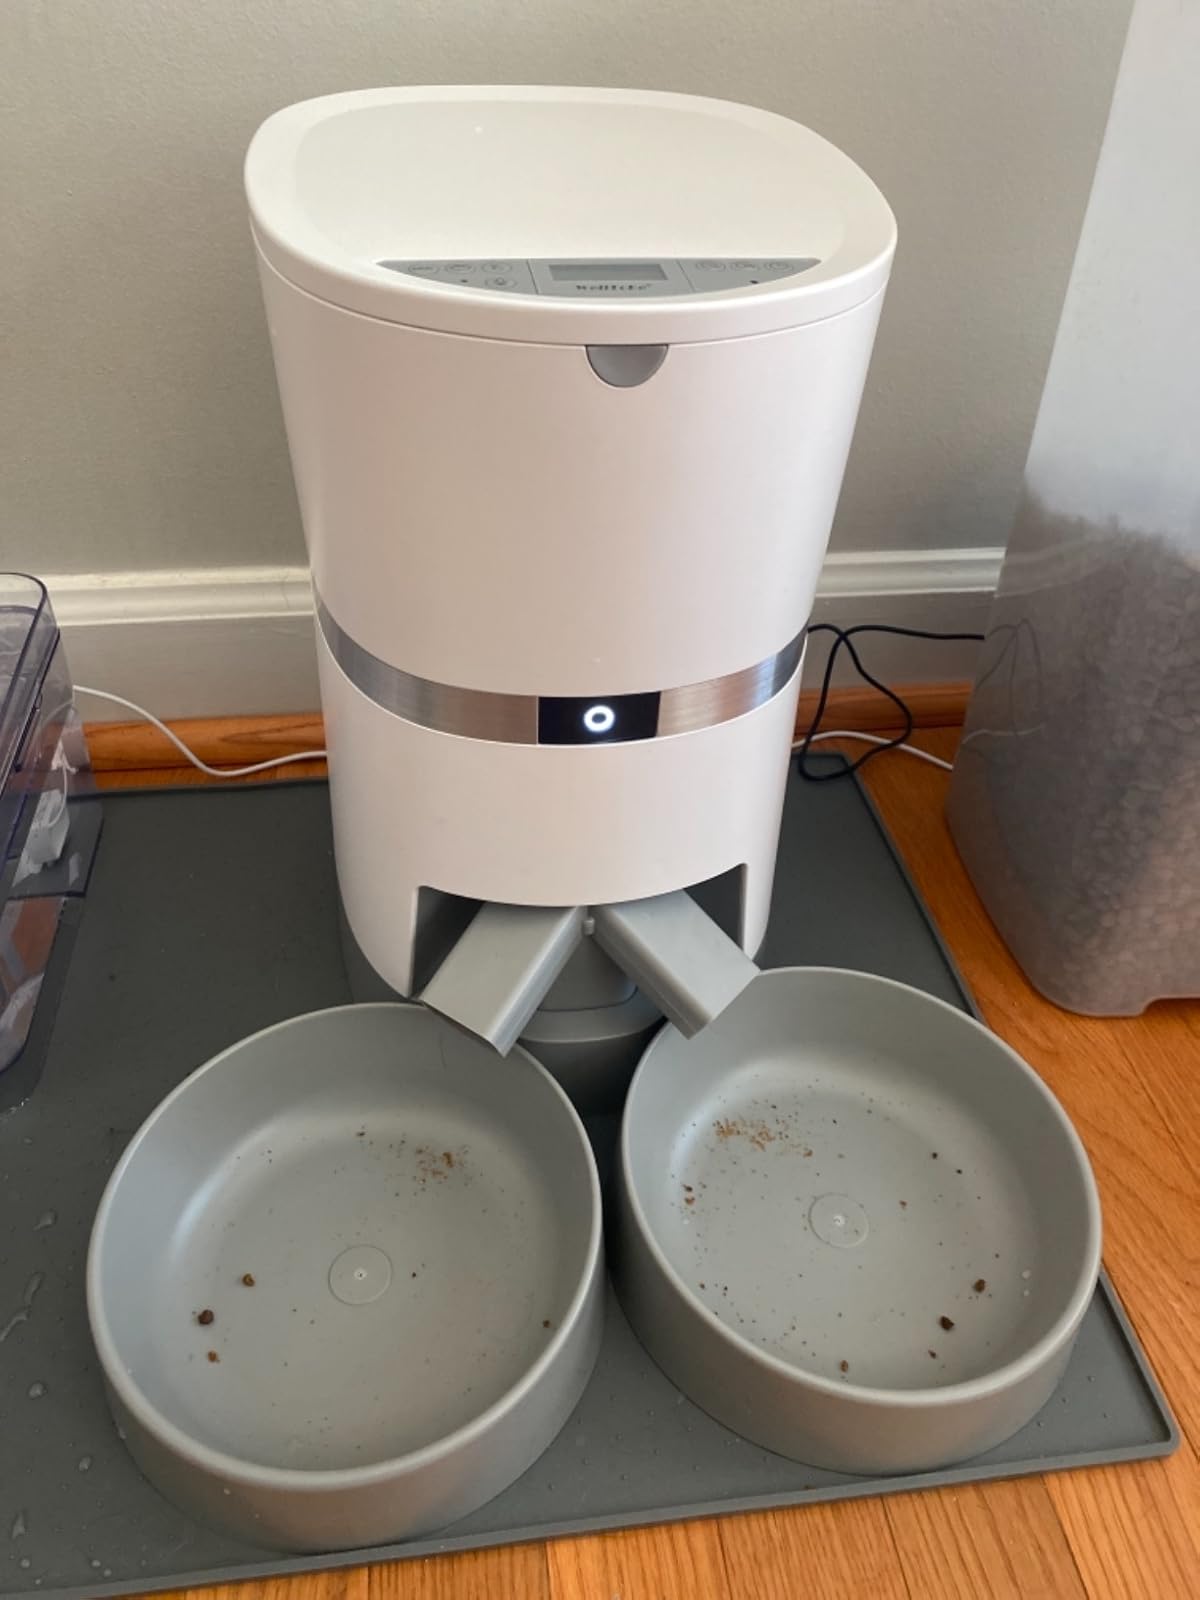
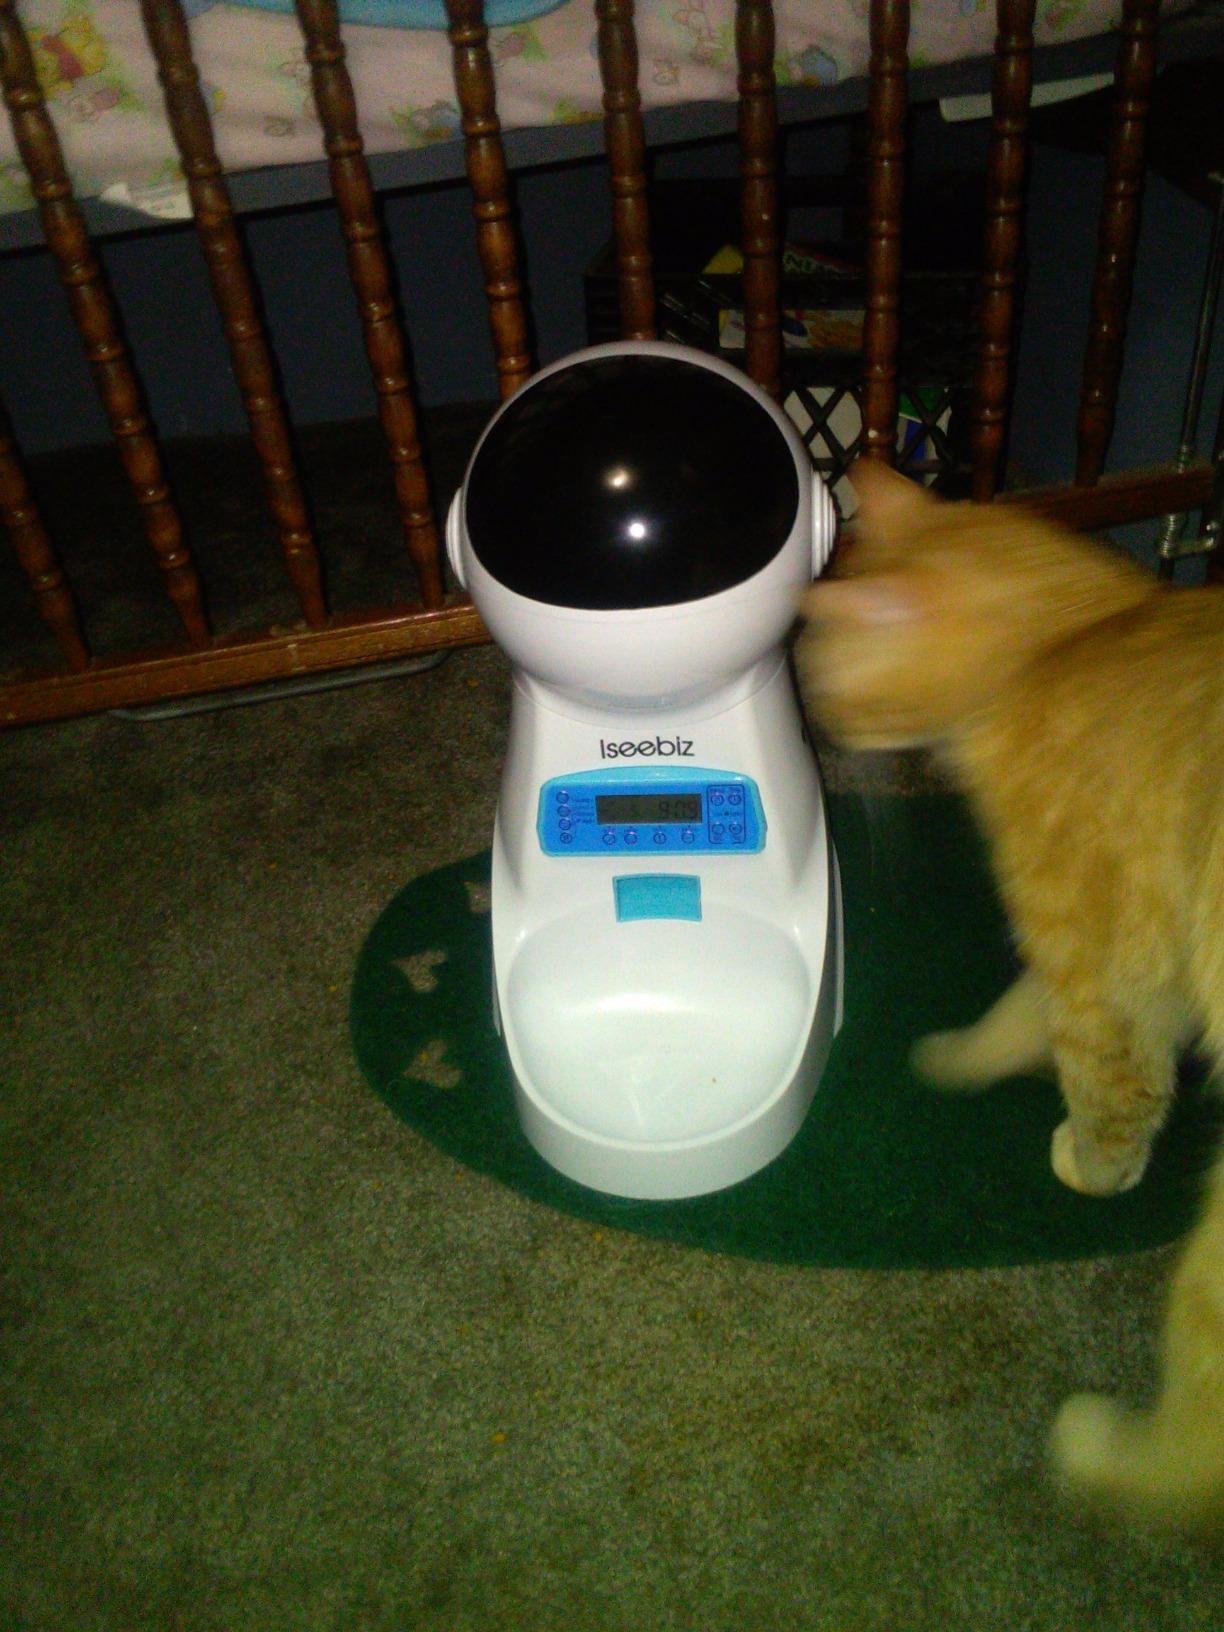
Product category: items_feeder
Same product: no